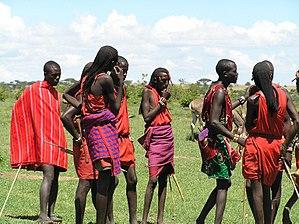
Les Maasaï, ou Massaï en graphie française traditionnelle, constituent une population d’éleveurs et de guerriers semi-nomades d'Afrique de l'Est, vivant principalement dans le centre et le sud-ouest du Kenya et au nord de la Tanzanie.
Le caféier vient de la province de Kaffa, en Éthiopie. Sa culture se répand dans l'Arabie voisine, où sa popularité a profité de la prohibition de l'alcool par l'islam. Appelé K'hawah, qui signifie « revigorant », sa rareté l'a rendu très cher en Europe jusqu'au premier tiers du XVIIIᵉ siècle. Puis sa culture déferle en quatre vagues, Java des années 1720, La Réunion des années 1730-1740, le Suriname des années 1750-1770 et Saint-Domingue des années 1770-1780.